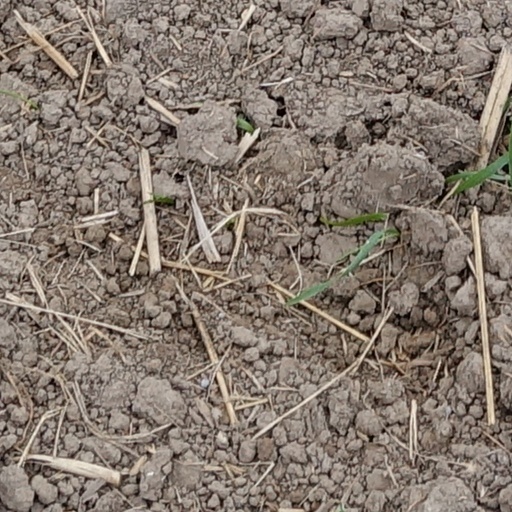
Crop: wheat